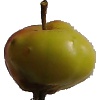
Label: Apple Red Yellow 2